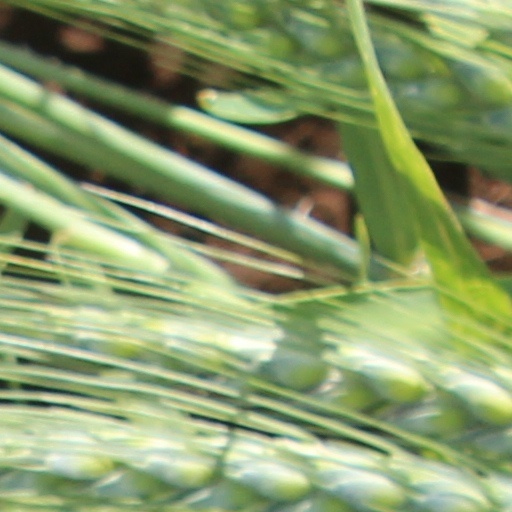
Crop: wheat